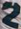
Number: 2